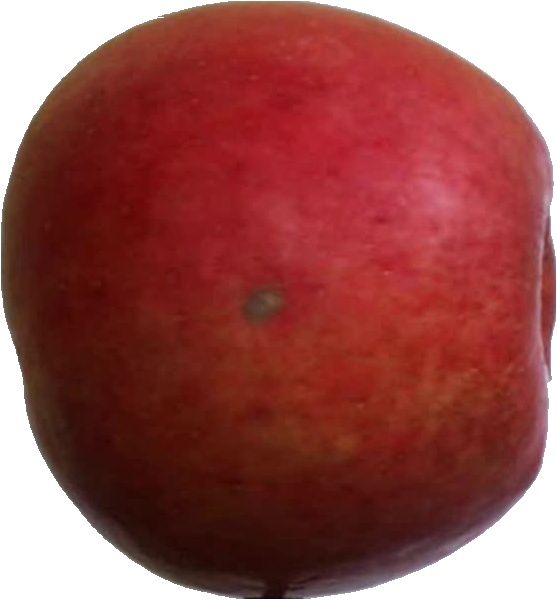
Label: apple_crimson_snow_1